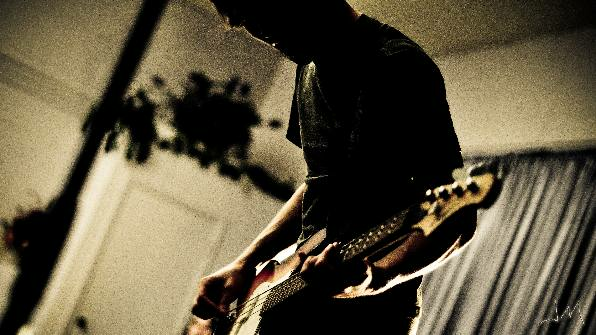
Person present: Yes